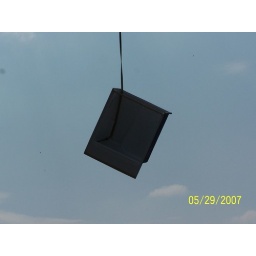
Putting the bathtub in the house